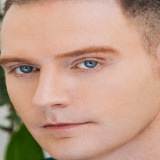
ca sĩ Kyo York